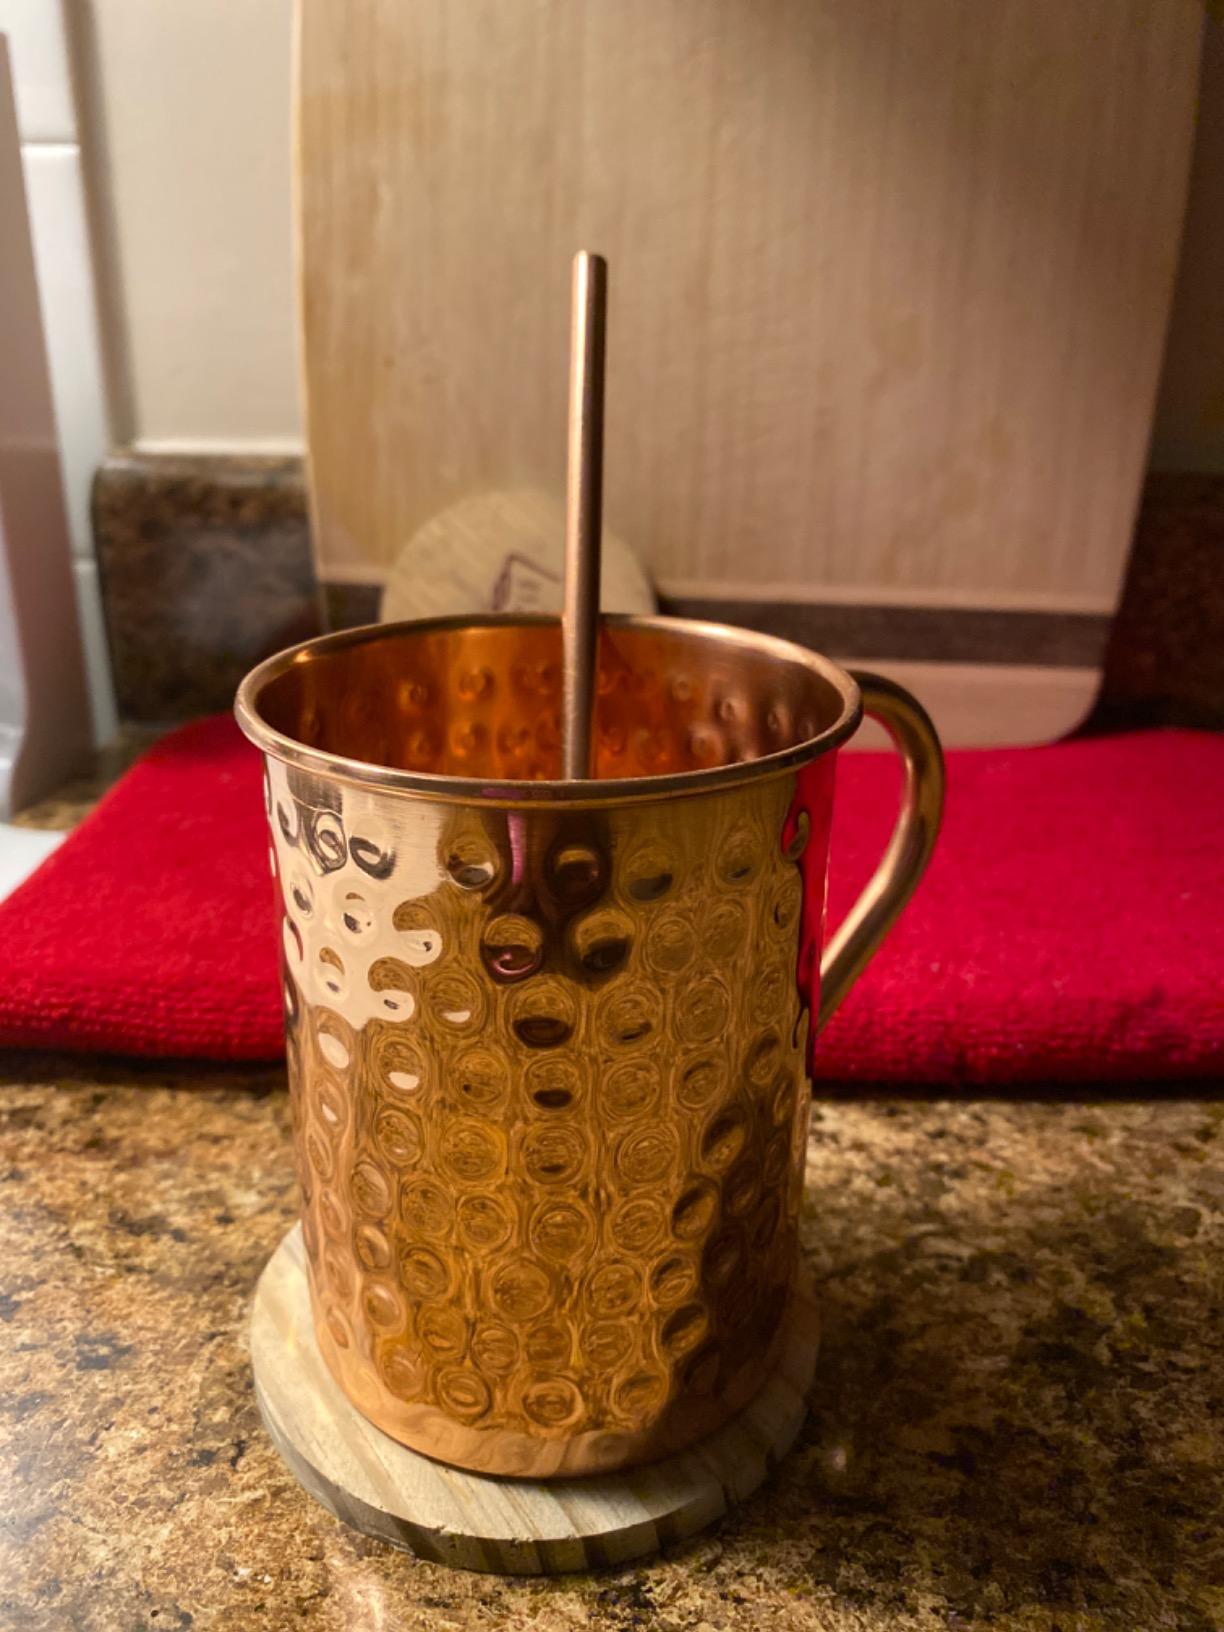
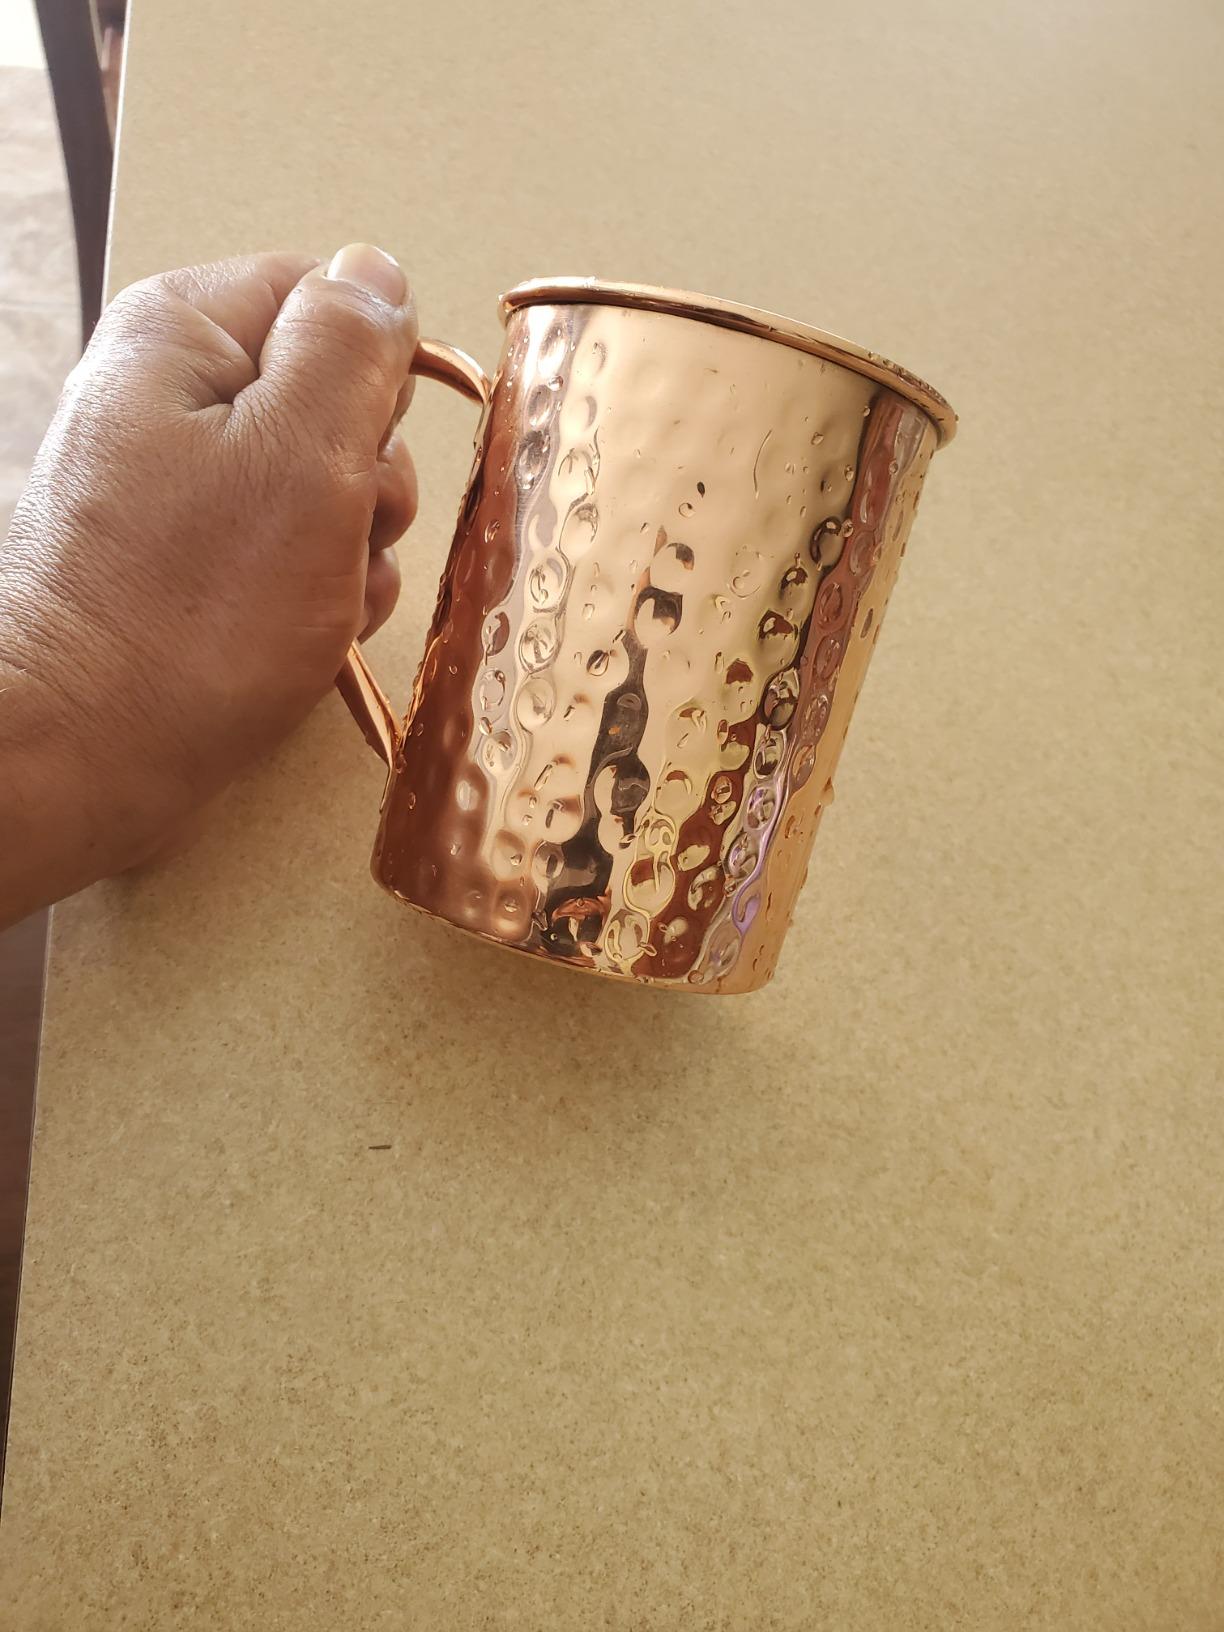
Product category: items_mug
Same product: yes